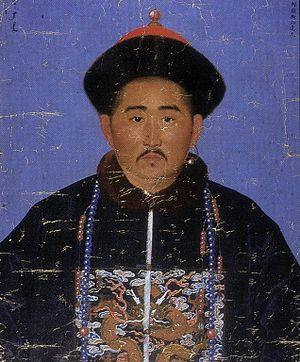
Dawa, de la tribu des Qoros, au musée de Berlin.